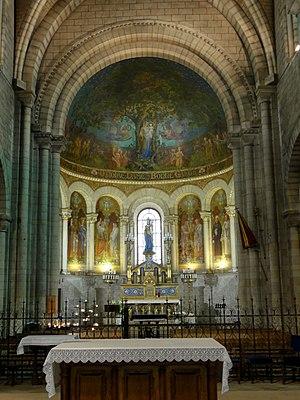
Vue dans le chœur.
La basilique Notre-Dame-de-Bonne-Garde est une basilique de culte catholique, dédiée à Notre-Dame, située dans la commune française de Longpont-sur-Orge et le département de l'Essonne.